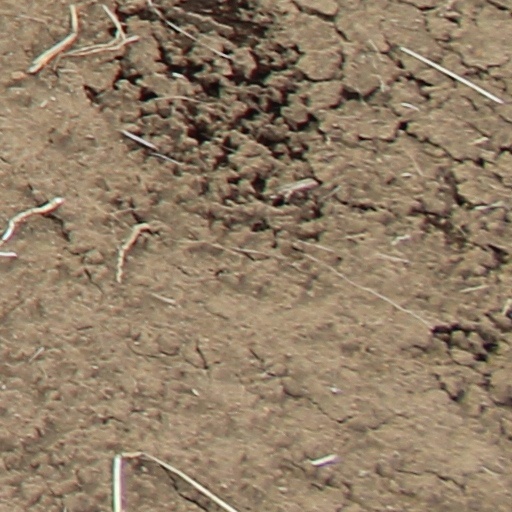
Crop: wheat